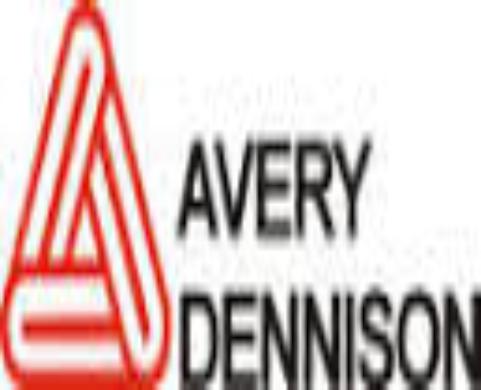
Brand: avery dennison-2
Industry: Others